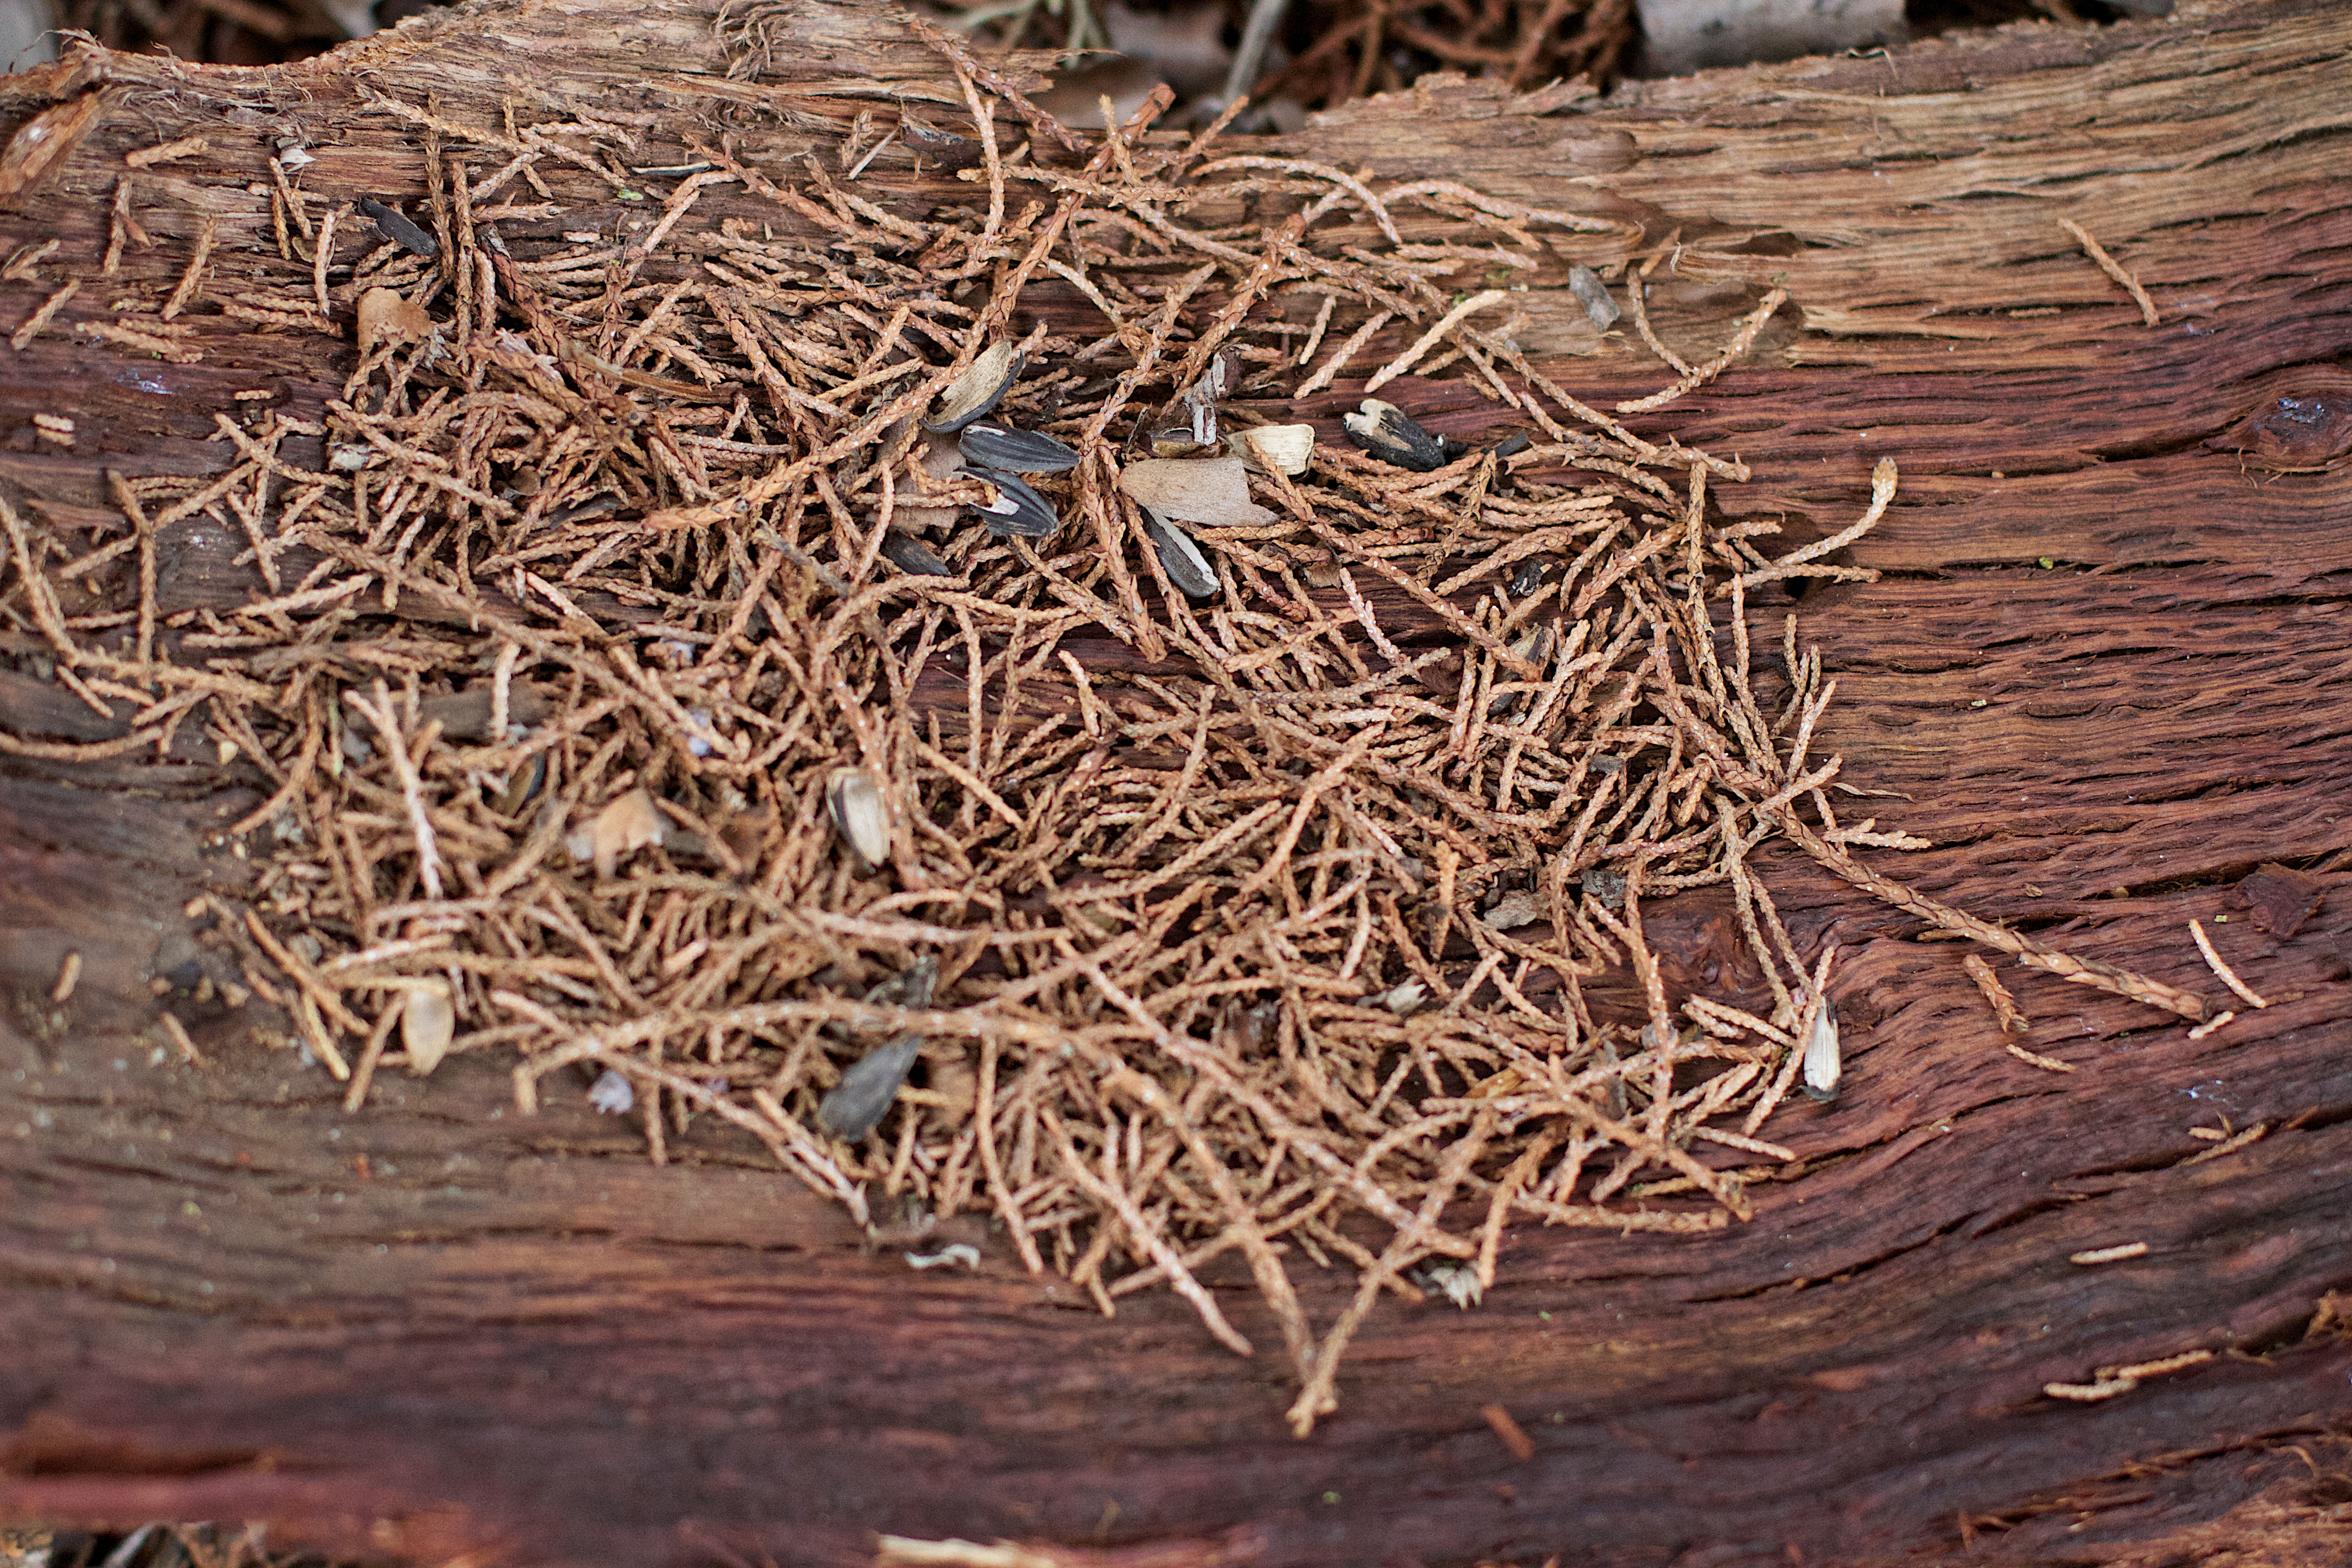
tree, branch, plant, wood, herb, crop, soil, agriculture, twig, root, straw, scrap, mulch, grass family